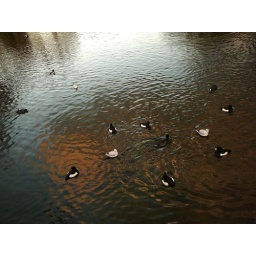
tufted ducks in st james's park lake